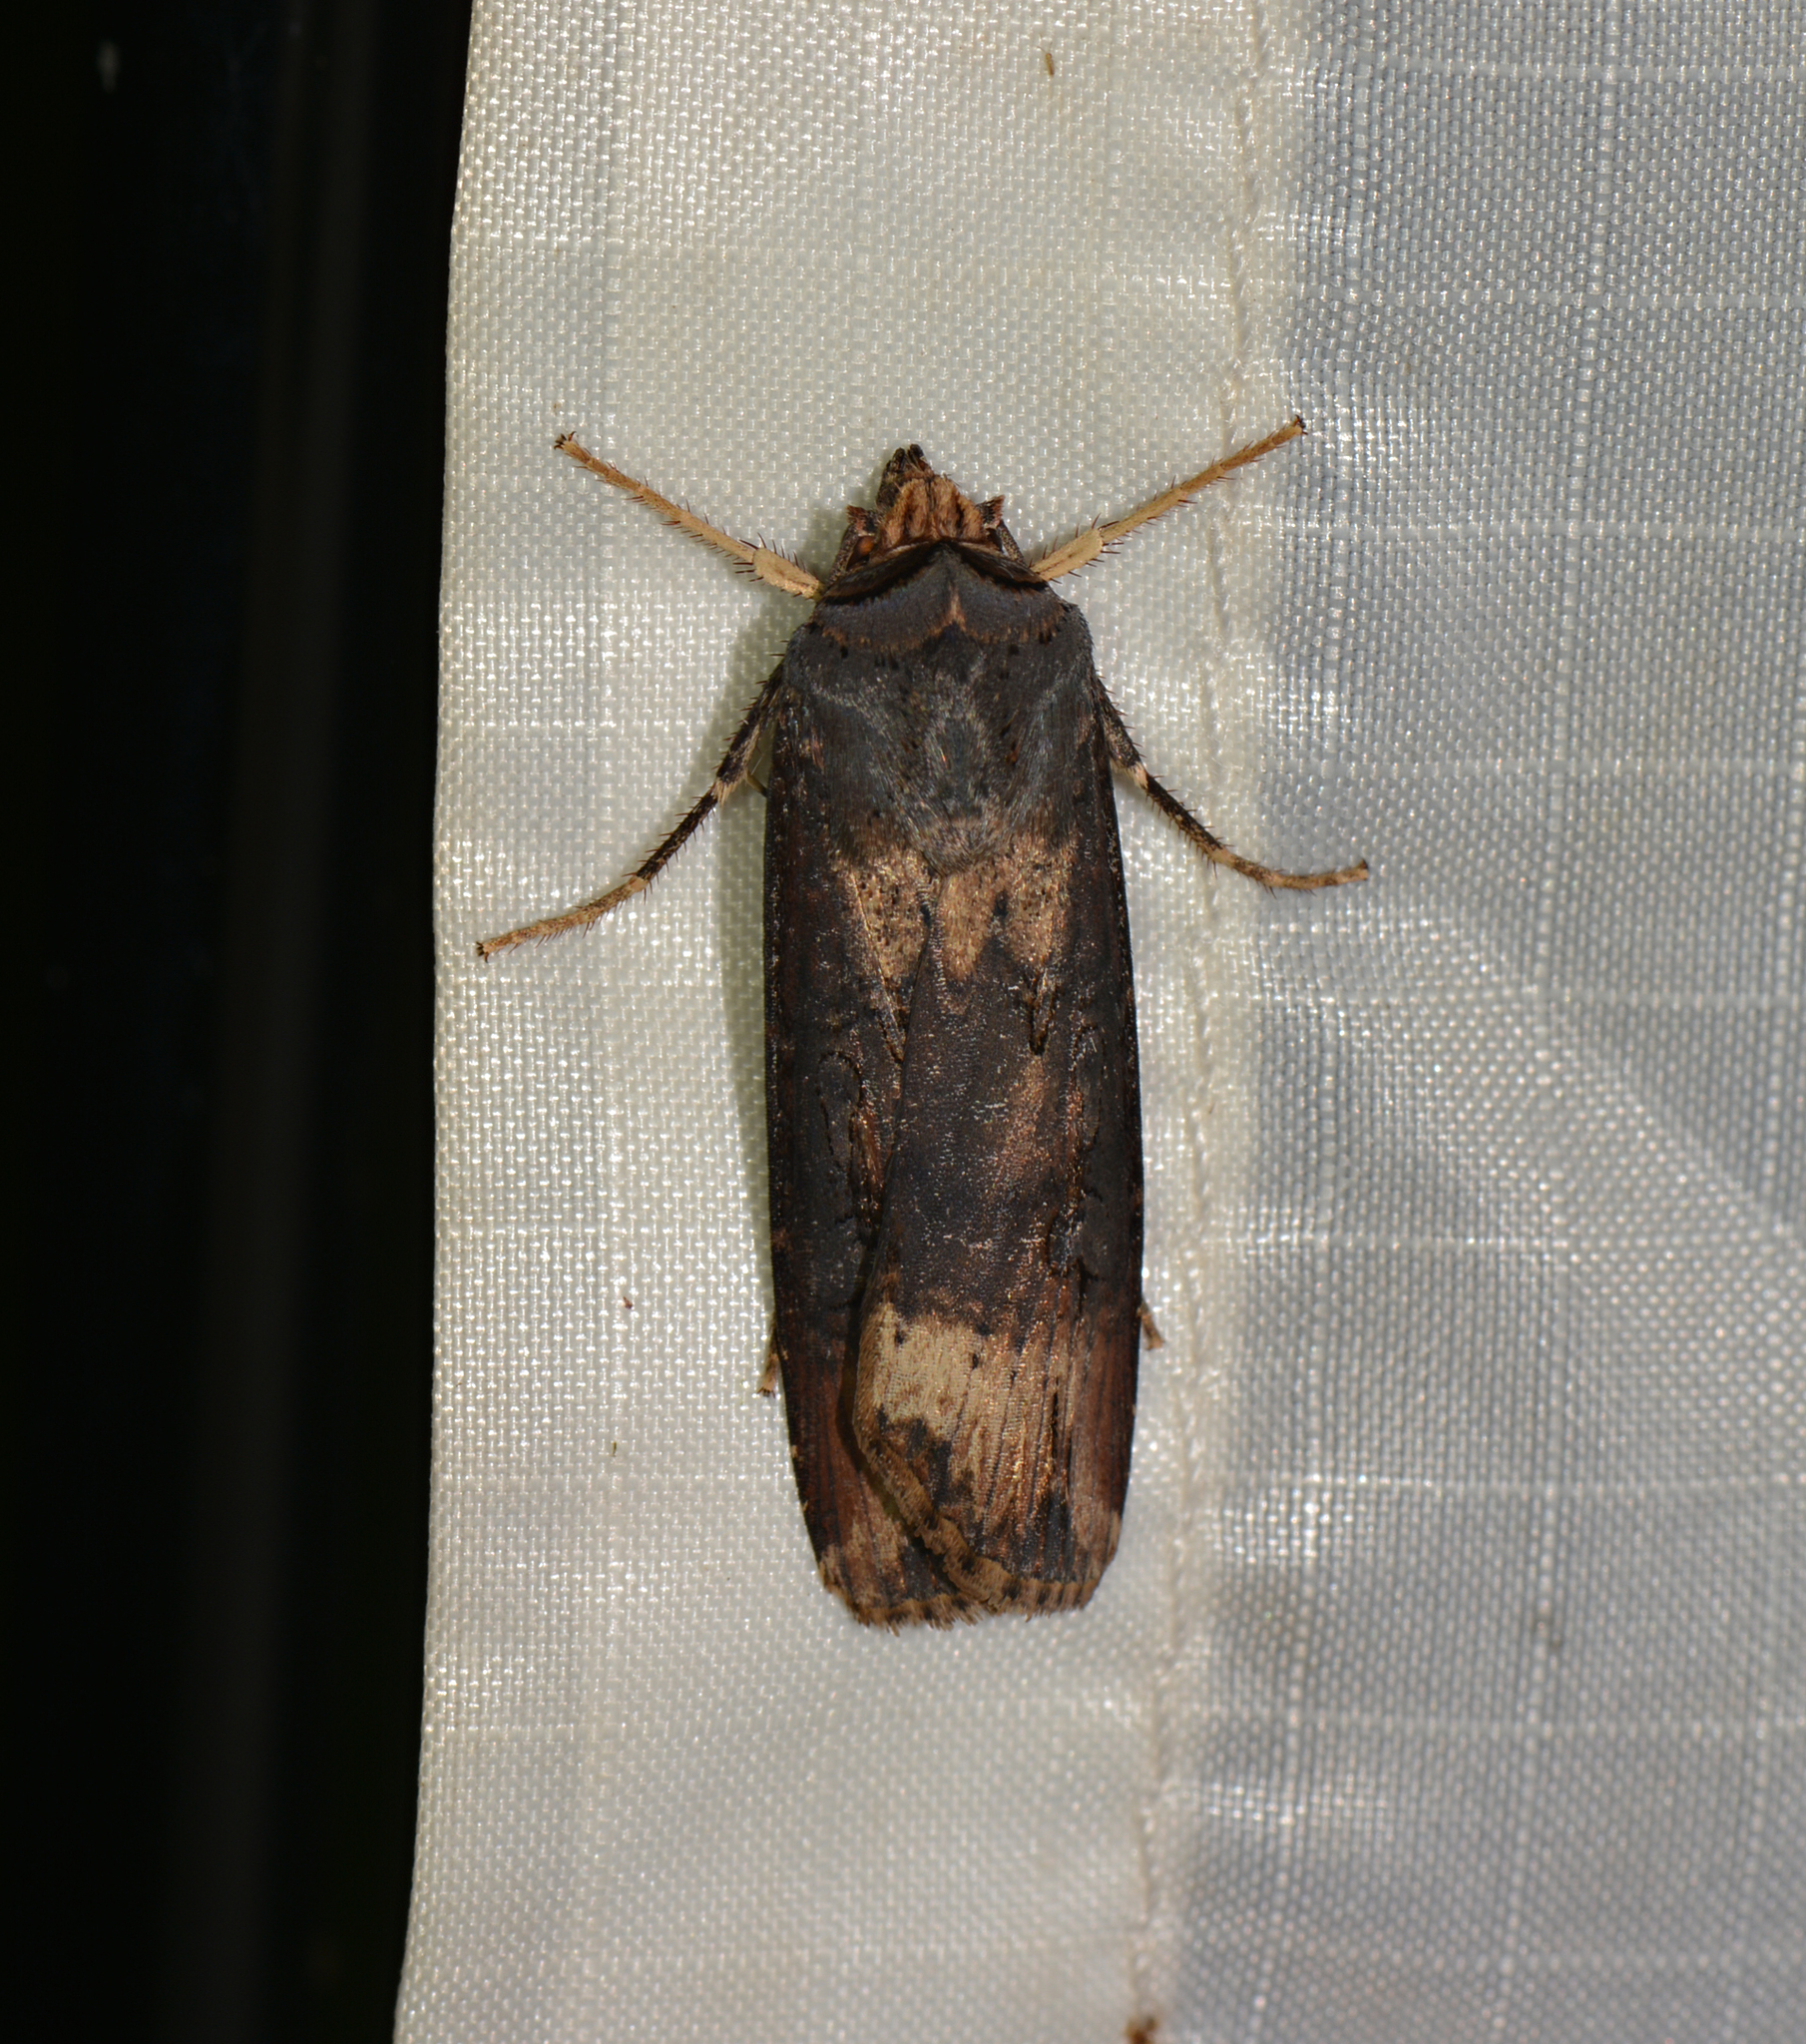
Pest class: cutworms